Gerald Moore

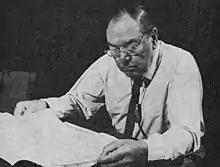
Moore during his visit to Helsinki, Finland in June 1968

Gerald Moore (30 July 1899 – 13 March 1987) was an English classical pianist best known for his career as a collaborative pianist for many distinguished musicians. Among those with whom he was closely associated were Dietrich Fischer-Dieskau, Kathleen Ferrier, Elisabeth Schumann, Hans Hotter, Elisabeth Schwarzkopf, Victoria de los Ángeles and Pablo Casals.